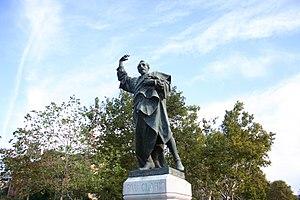
Pau Claris i Casademunt est un homme politique et ecclésiastique espagnol, né le 1ᵉʳ janvier 1586 à Barcelone où il est mort le 27 février 1641.